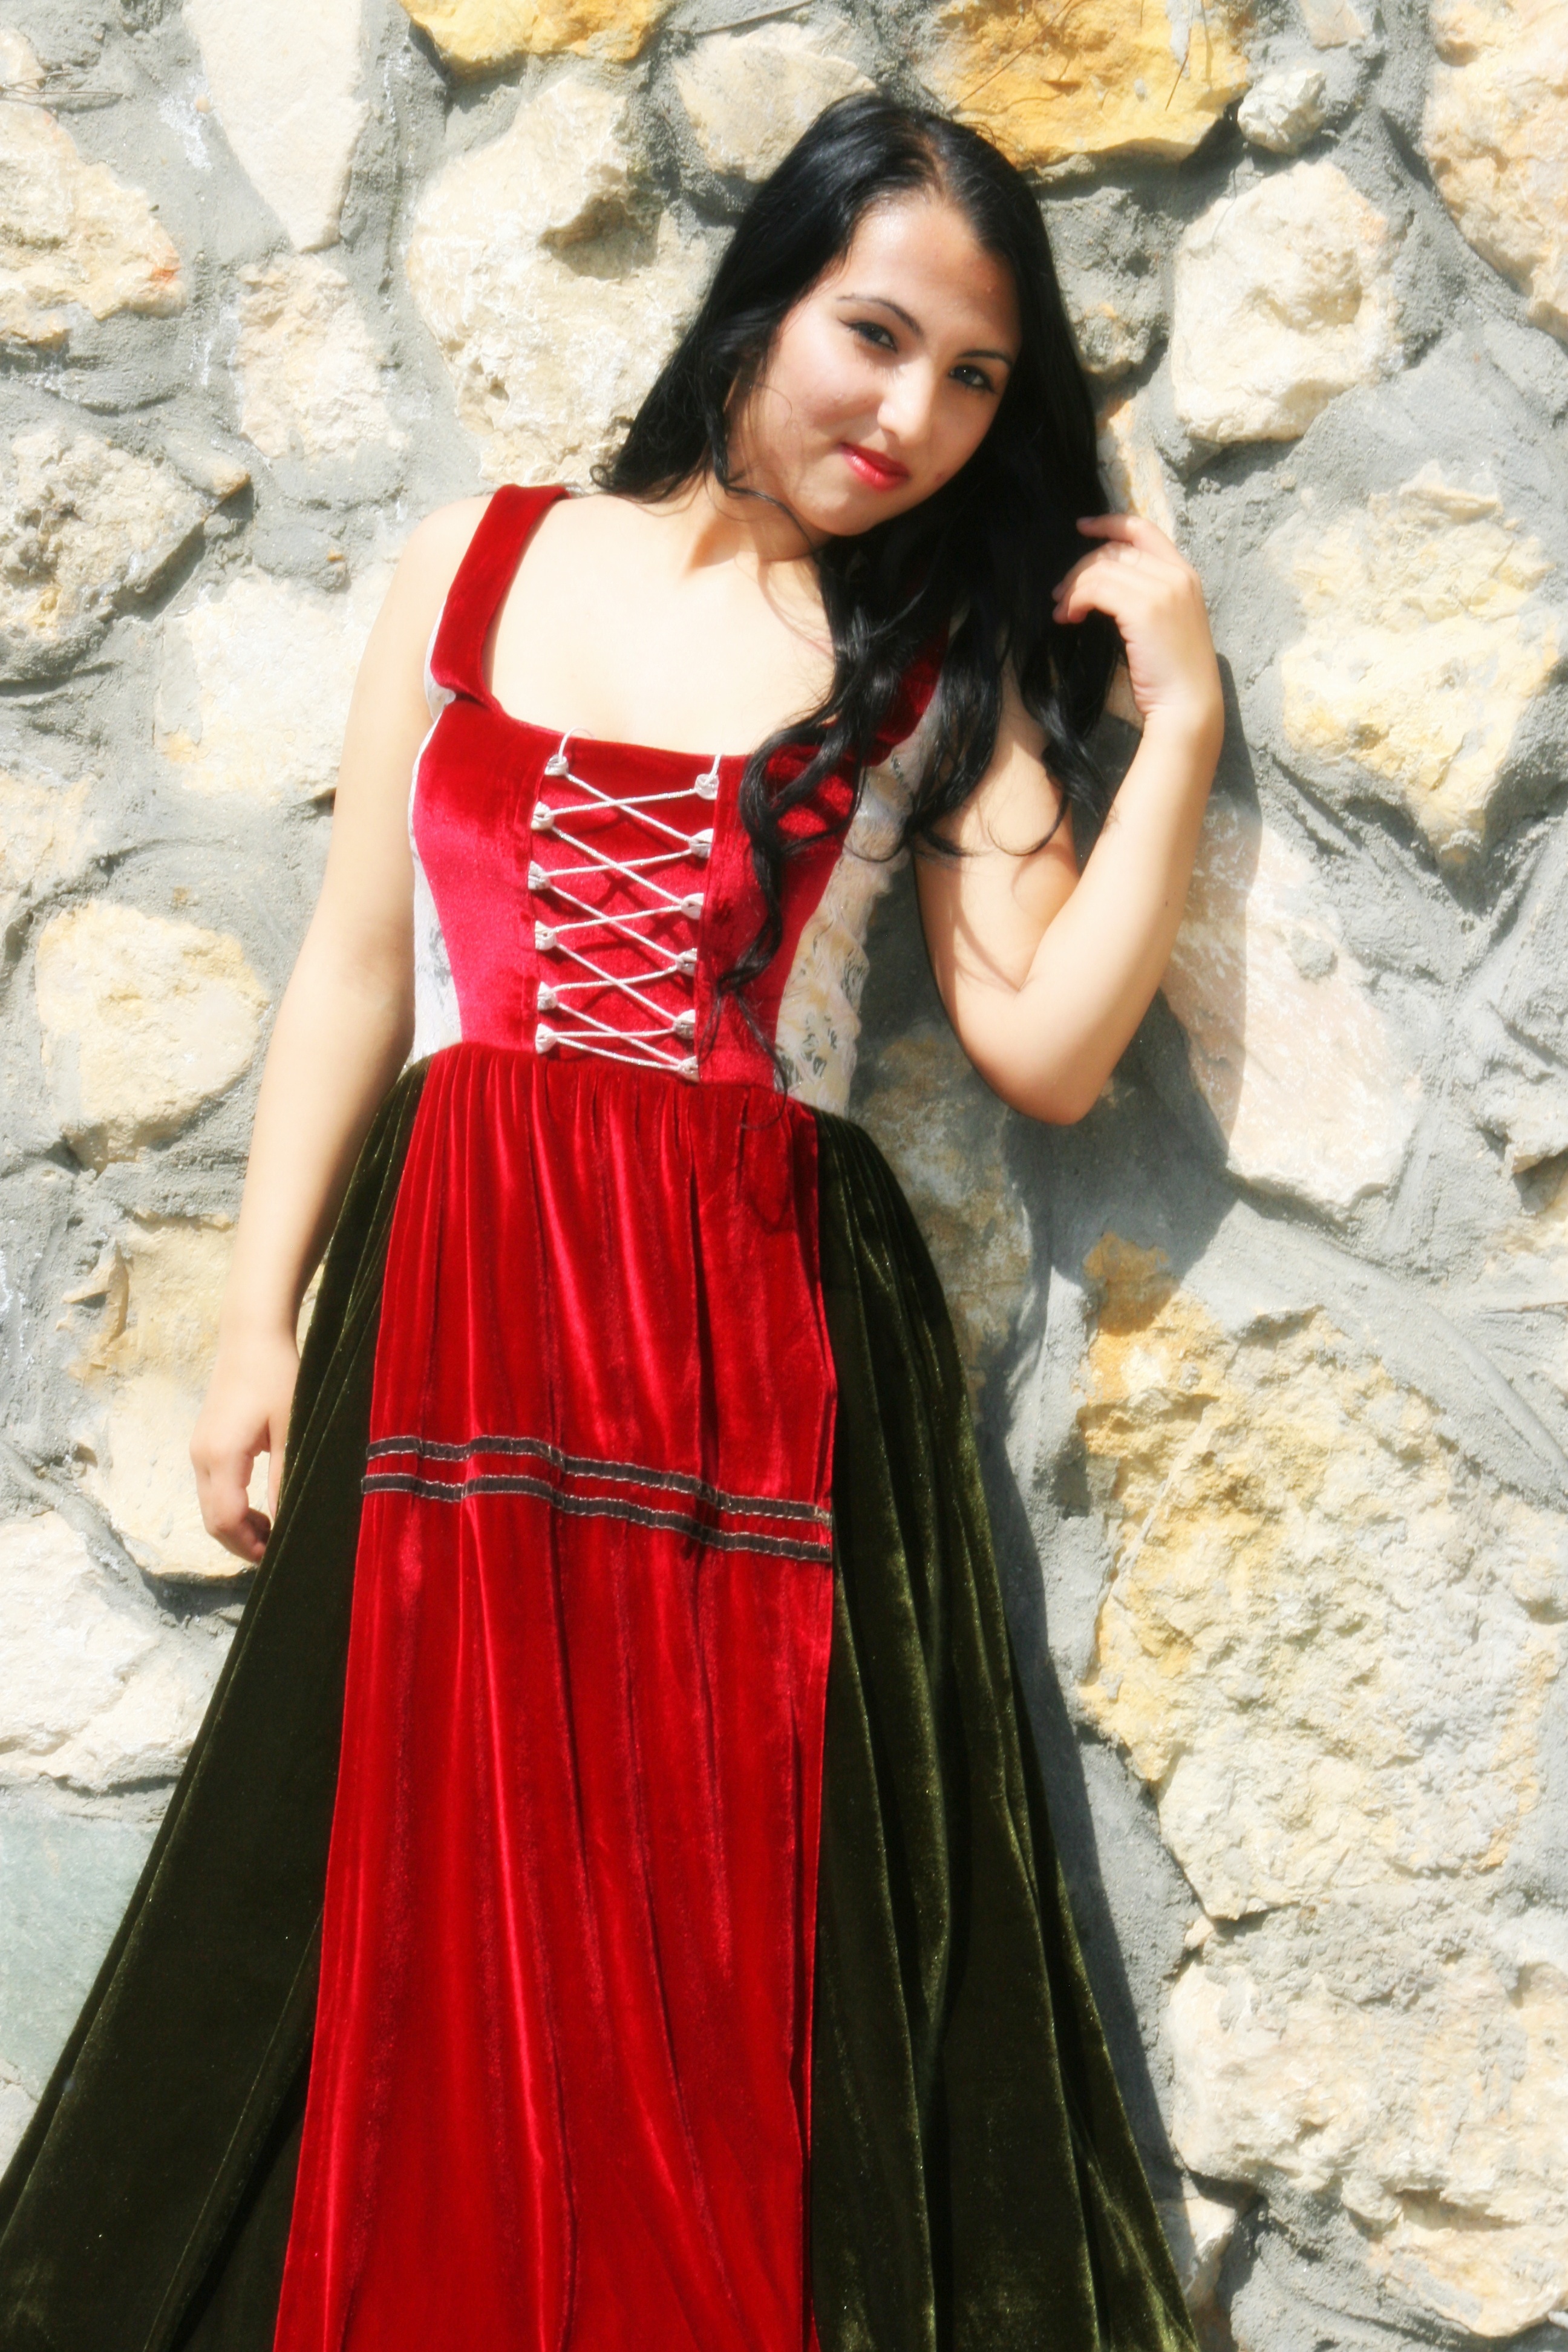
girl, trunk, model, red, fashion, clothing, lady, human body, dress, beauty, sari, story, princess, costume, gown, abdomen, photo shoot, formal wear